Alley

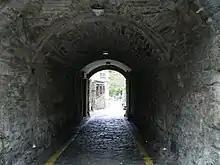
Tolbooth Wynd, Edinburgh, Scotland

"Gränd" is Swedish for an alley and there are numerous "gränder", or alleys in Gamla stan, The Old Town, of Stockholm, Sweden. The town dates back to the 13th century, with medieval alleyways, cobbled streets, and historic buildings. North German architecture has had a strong influence in the Old Town's buildings. Some of Stockholm's alleys are very narrow pedestrian footpaths, while others are very narrow, cobbled streets, or lanes open to slow moving traffic.